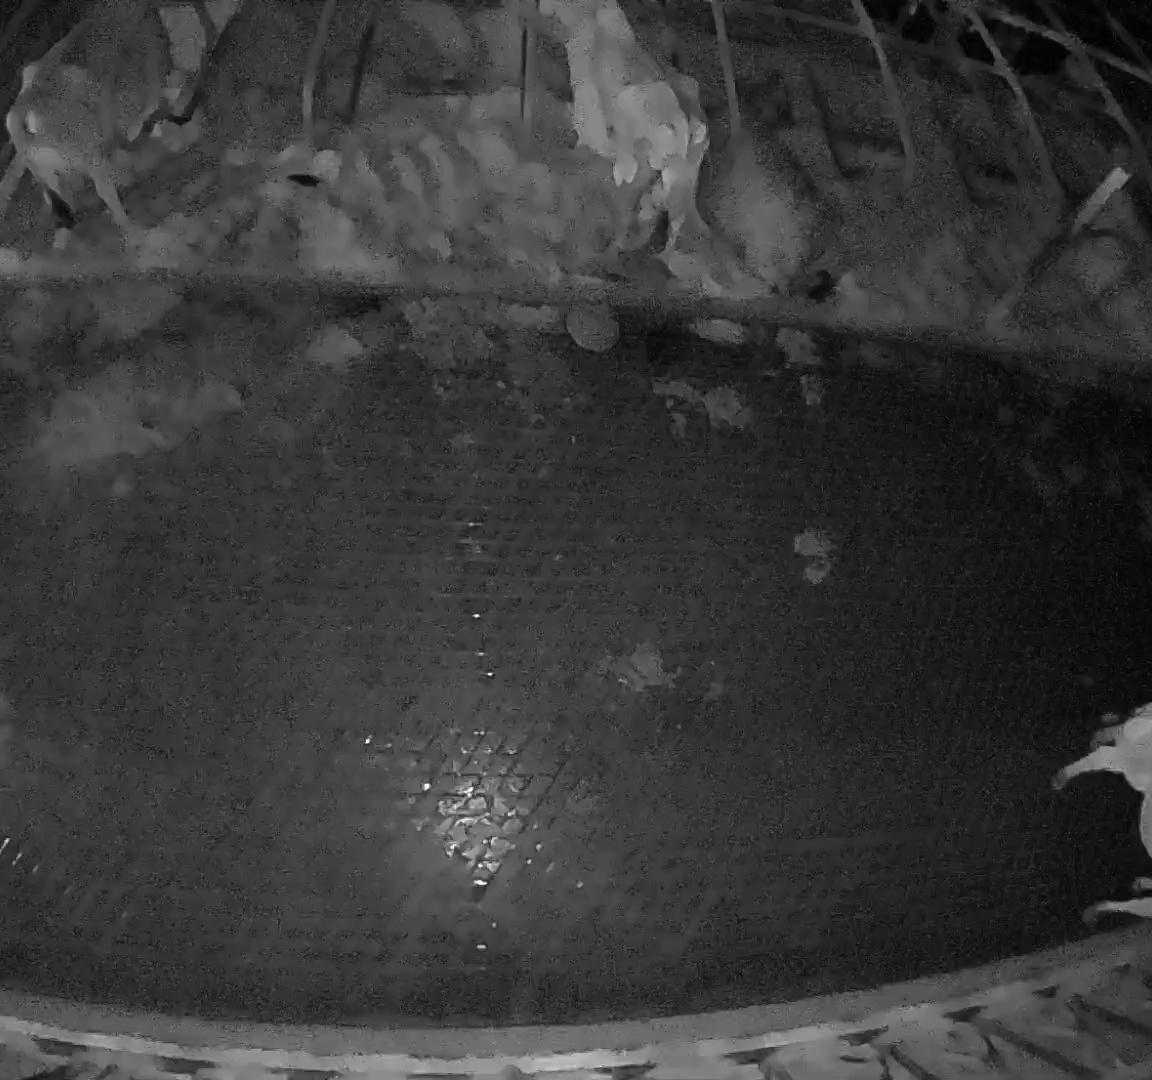
Number of cows: 5